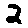
Label: 2